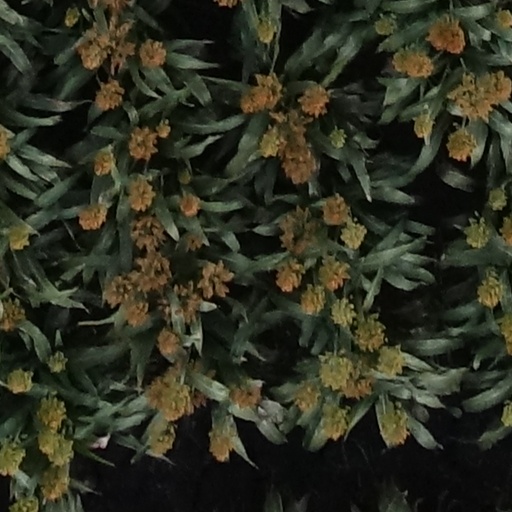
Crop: sorghum